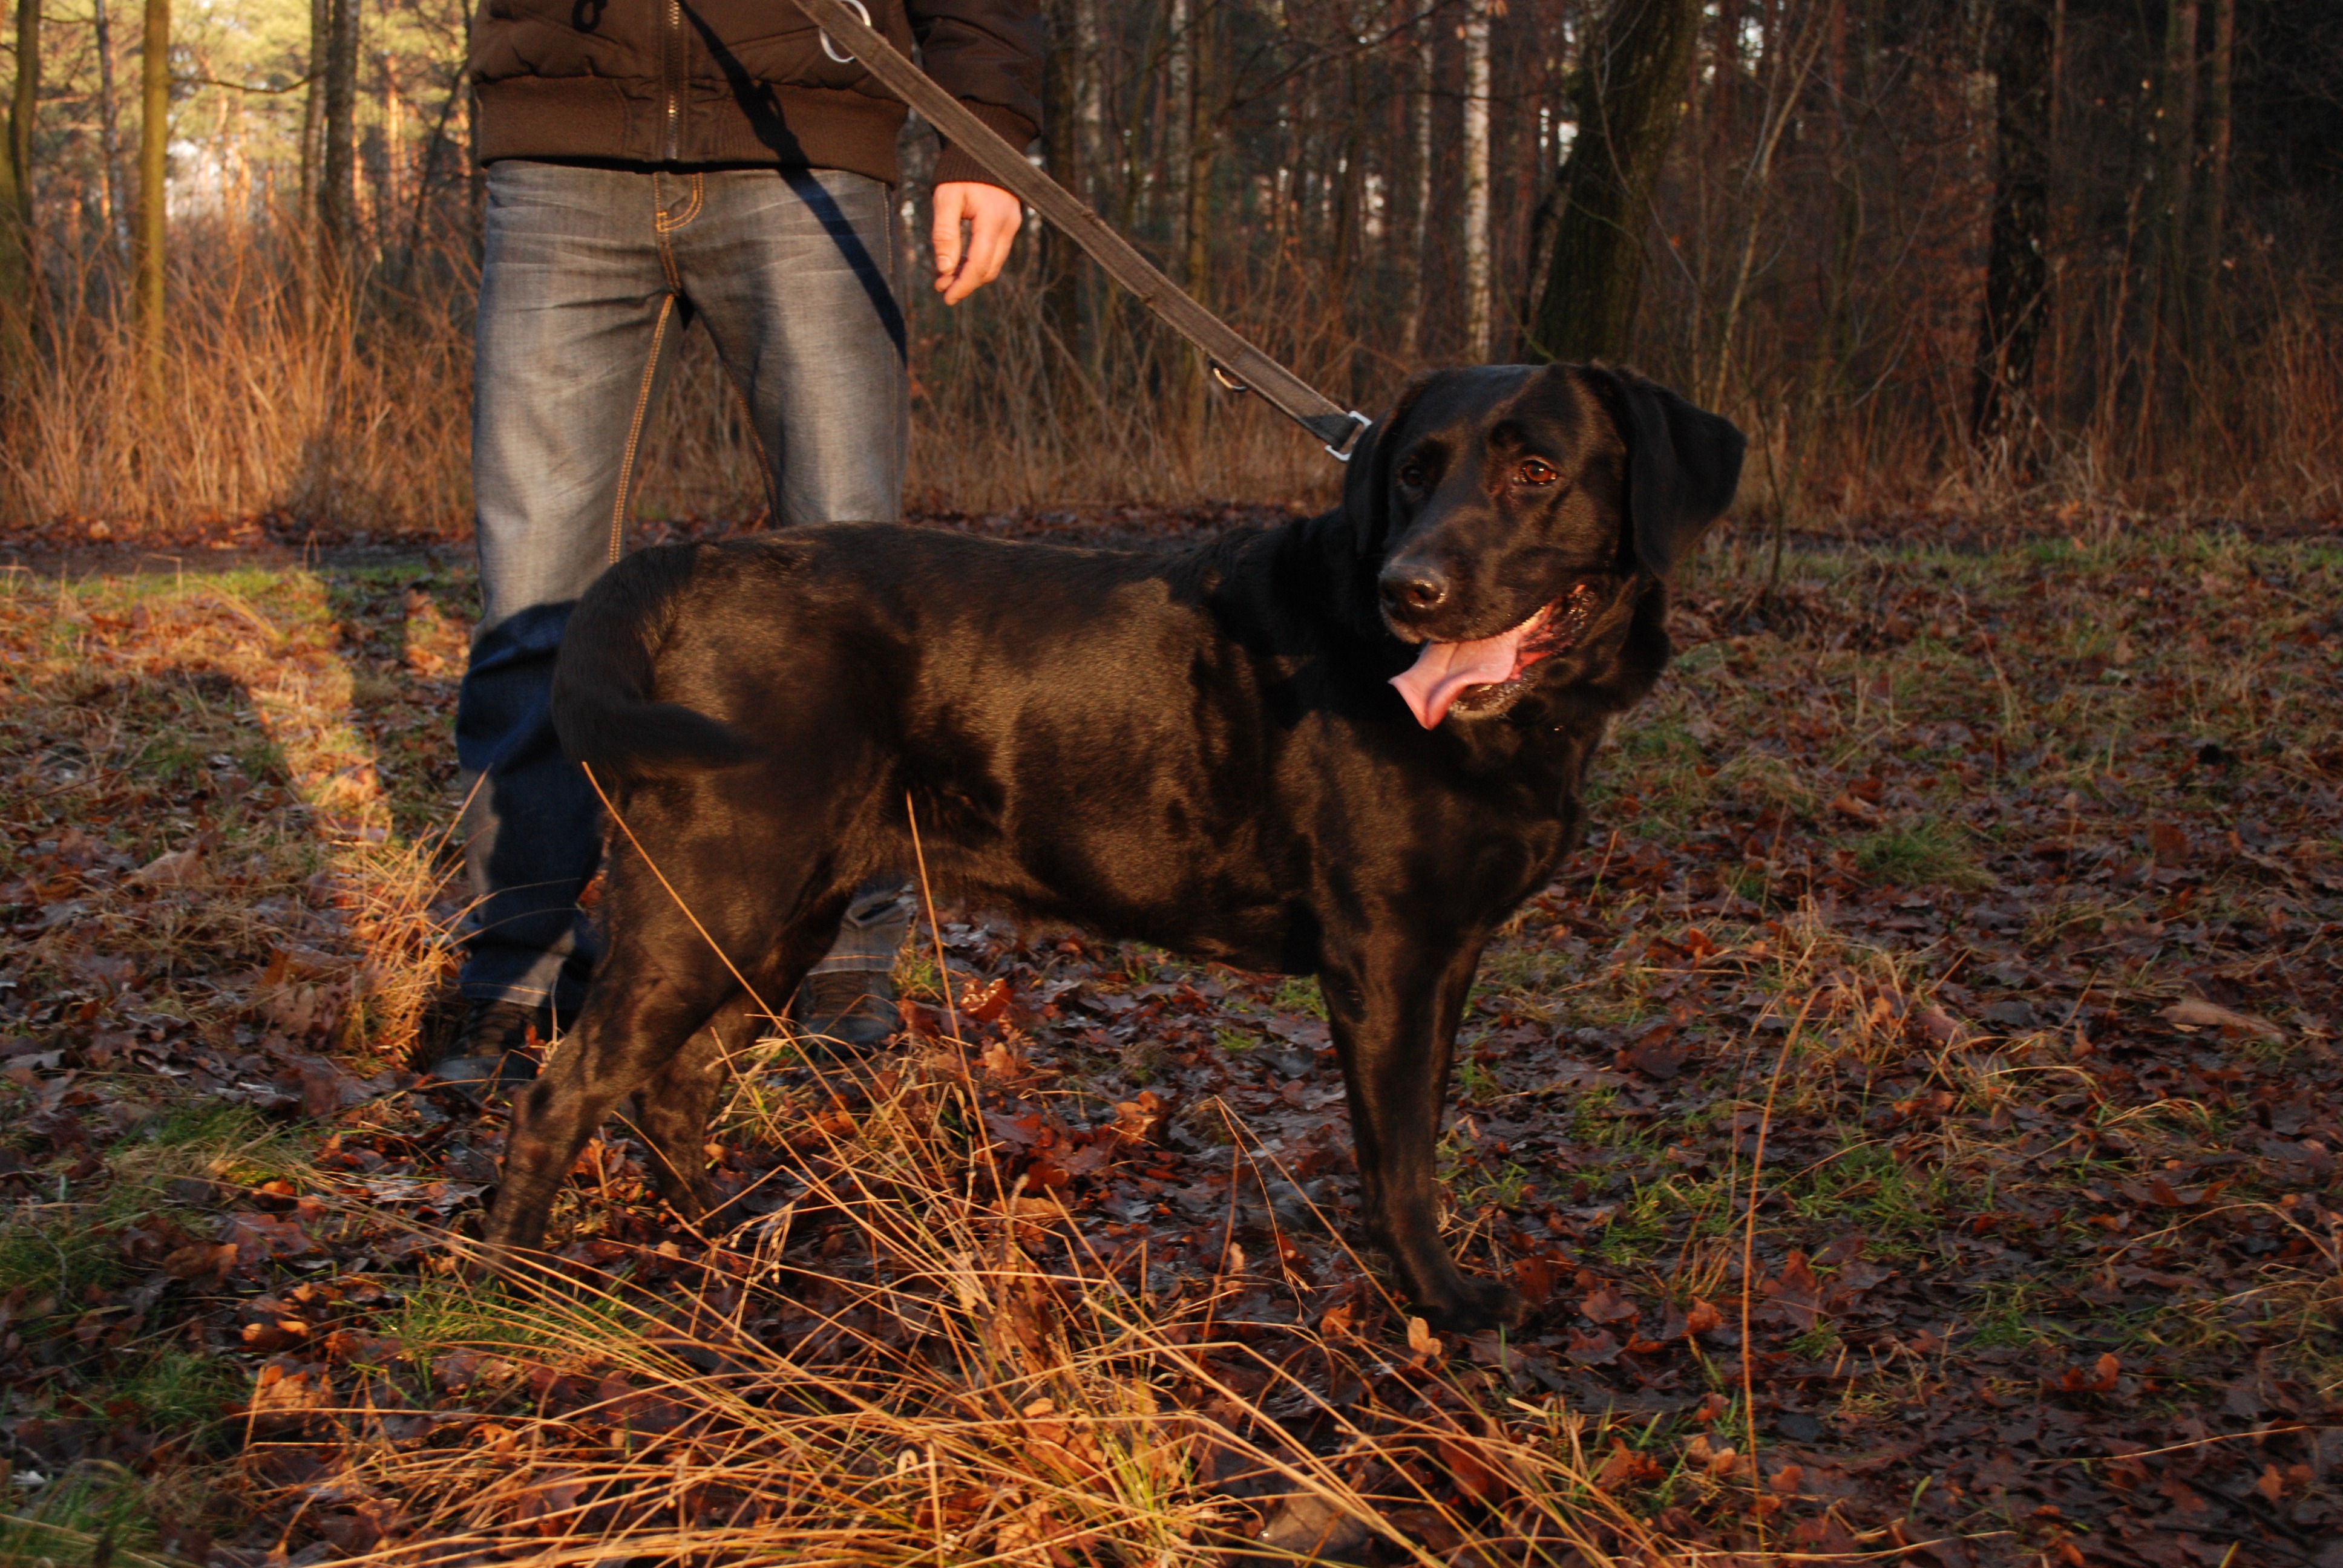
forest, dog, animal, autumn, mammal, black, hunting dog, vertebrate, labrador retriever, labrador, spacer, the road in the forest, a yorkshire, dog like mammal